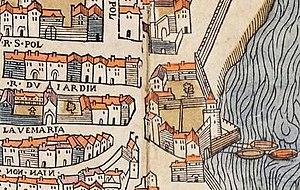
La tour Barbeau sur le Plan de Truschet et Hoyau (1550).
La poterne des Barrés était une entrée, aujourd'hui disparue, percée dans l'ancienne enceinte de Philippe-Auguste de Paris.
La tour Barbeau était une des principales tours de l'ancienne enceinte de Philippe Auguste de Paris, construite entre 1190 et 1209.